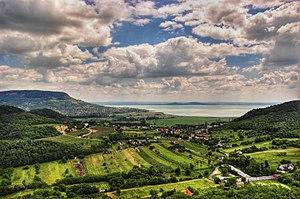
Veszprém est un comitat de l'ouest de la Hongrie.
La Hongrie est une république constitutionnelle unitaire située en Europe centrale. Elle a pour capitale Budapest, pour langue officielle le hongrois et pour monnaie le forint. Son drapeau est constitué de trois bandes horizontales, rouge, blanche et verte et son hymne national est le Himnusz. D'une superficie de 93 030 km², elle s'étend sur 250 km du nord au sud et 524 km d'est en ouest. Elle a 2 009 km de frontières avec l'Autriche à l'ouest, la Slovénie et la Croatie au sud-ouest, la Serbie au sud, la Roumanie au sud-est, l'Ukraine au nord-est et la Slovaquie au nord.